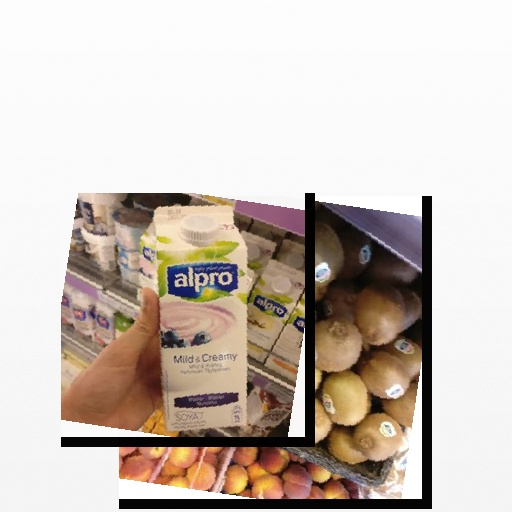
Food items: blueberry_soy_yogurt, kiwi